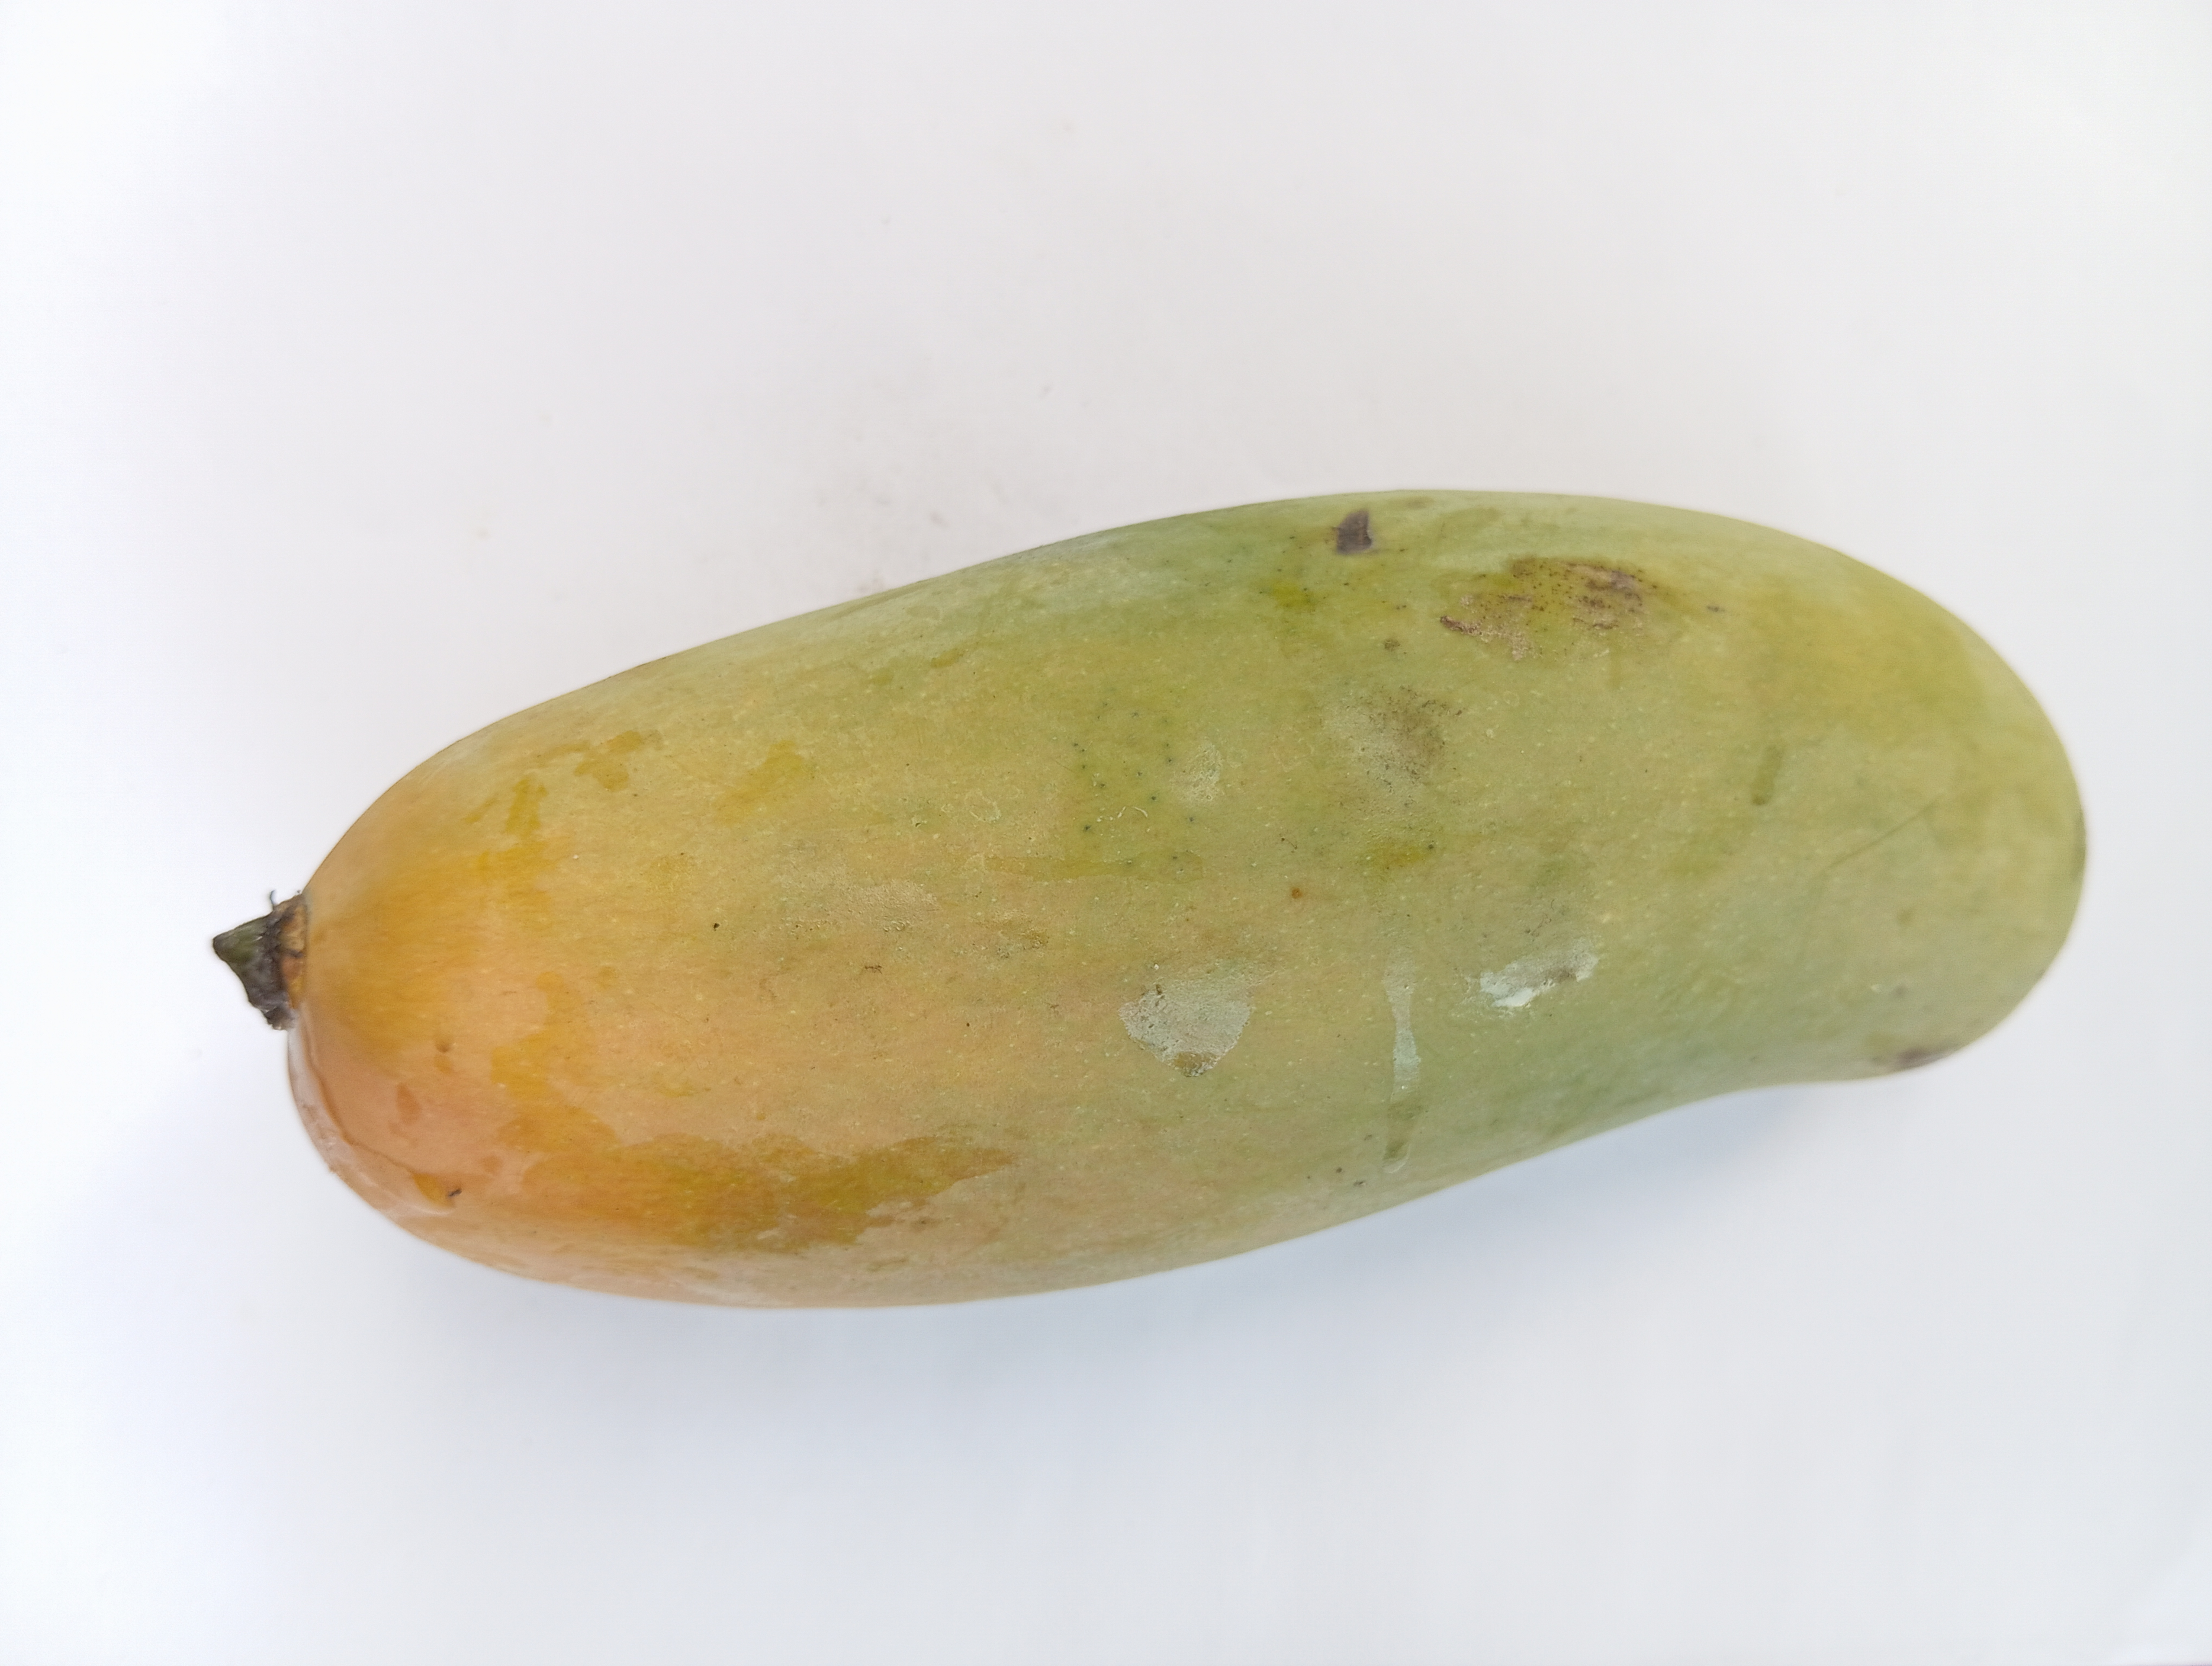
Mango variety: Banana